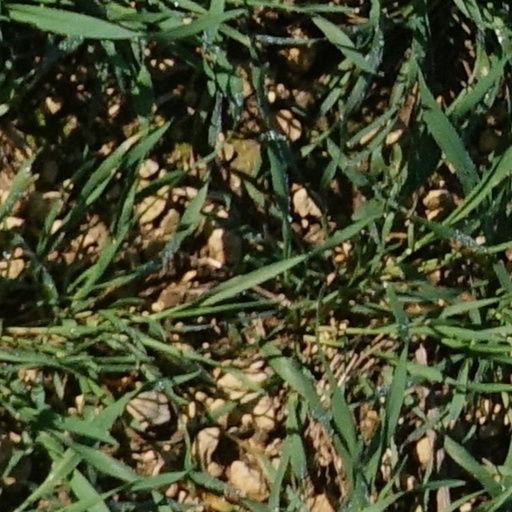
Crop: wheat